Vince Young

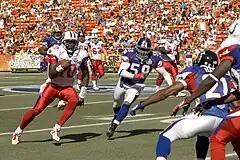
Young during the 2007 Pro Bowl, wearing red/white #10

On November 26, 2006, Young led his first NFL fourth-quarter comeback, against the New York Giants. With the Giants leading 21–0, the tide suddenly changed after New York quarterback Eli Manning threw an interception to Pacman Jones. Young subsequently led a scoring drive, throwing a touchdown pass to ex-Longhorn teammate Bo Scaife. After the Titans forced a three-and-out, Young ran an option play for a touchdown on the next drive. Another successful stop led to Young throwing his second touchdown of the quarter. After another Eli Manning interception to Pacman Jones, this time with only 30 seconds left in the game, Young calmly led his team down the field for Rob Bironas' game-winning field goal to clinch a 24–21 victory over the Giants. It was statistically the best performance of Vince Young's NFL career: he went 24/35 for 249 yards and two touchdowns, with a 107.9 passer rating. He also rushed 10 times for 69 yards and a touchdown.